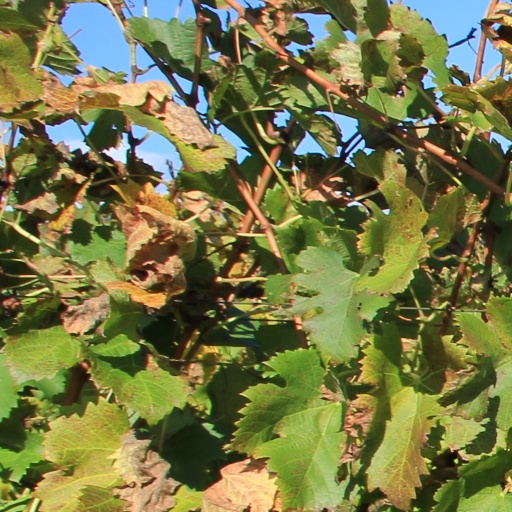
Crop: grape